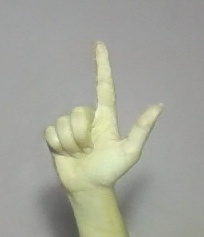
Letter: laam